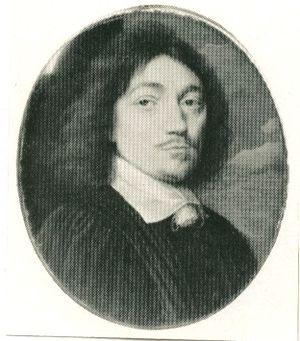
John Gauden est un évêque et théologien, né en 1603 dans le comté d’Essex et mort en 1662.